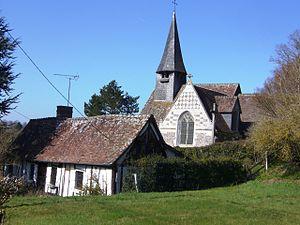
Village normand. Champignolles (Eure).
Champignolles est une ancienne commune française située dans le département de l'Eure, en région Normandie. Depuis le 1ᵉʳ janvier 2019, elle est une commune déléguée de La Vieille-Lyre.